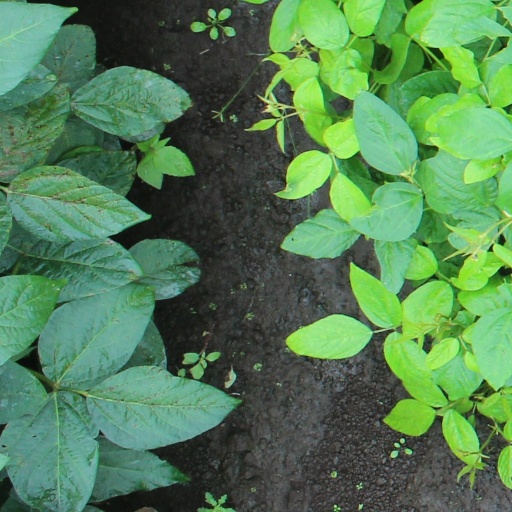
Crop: soybean